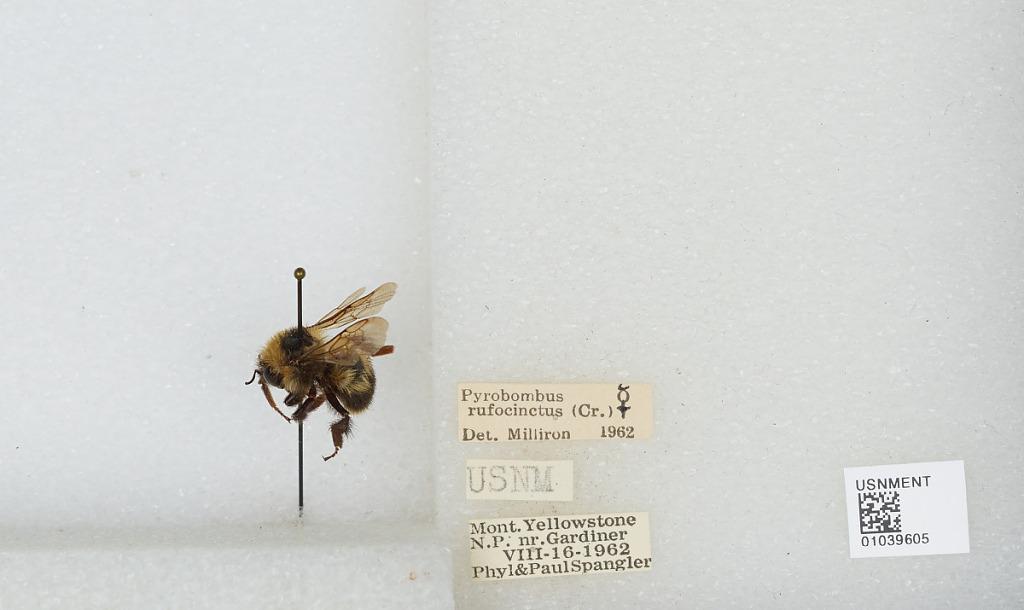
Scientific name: Bombus (Cullumanobombus) rufocinctus Cresson
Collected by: P. Spangler
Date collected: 1962-8-16
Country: United States
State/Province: Montana
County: Park
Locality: Yellowstone National Park near Gardiner
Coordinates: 45.0264, -110.702
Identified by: Milliron